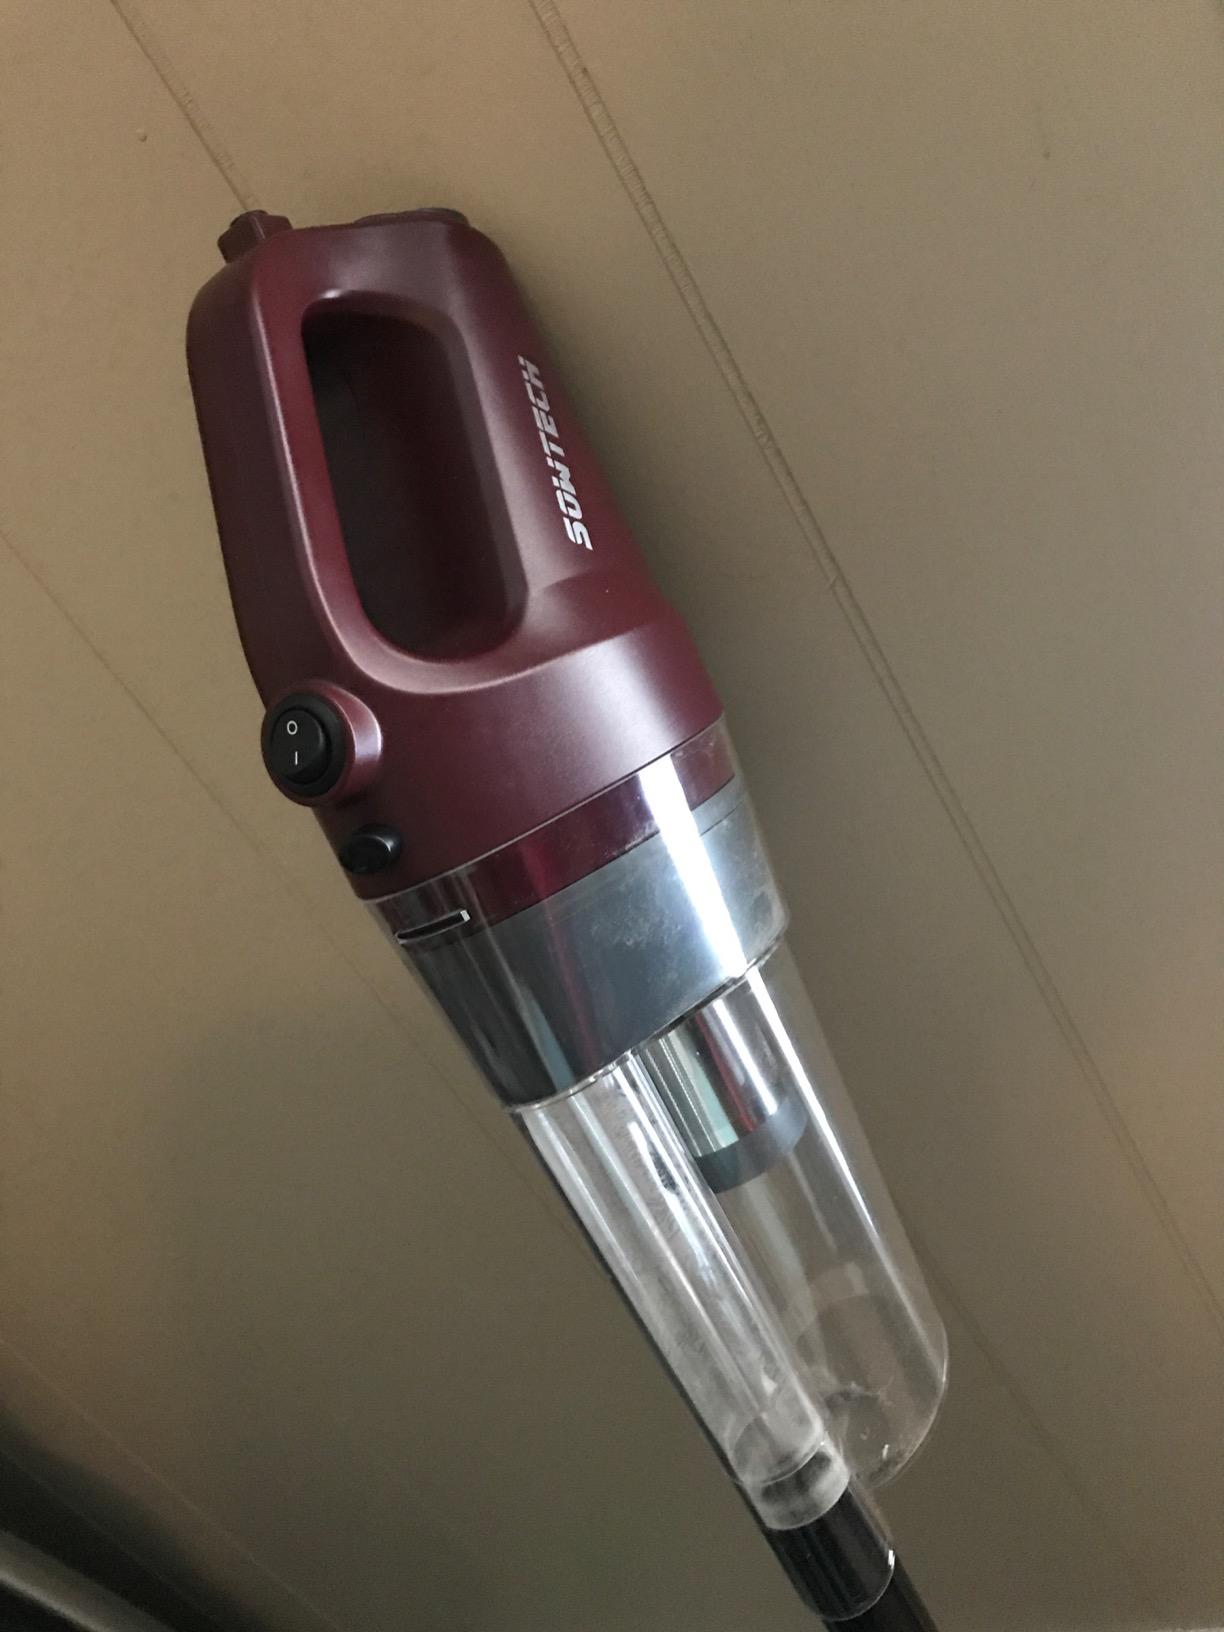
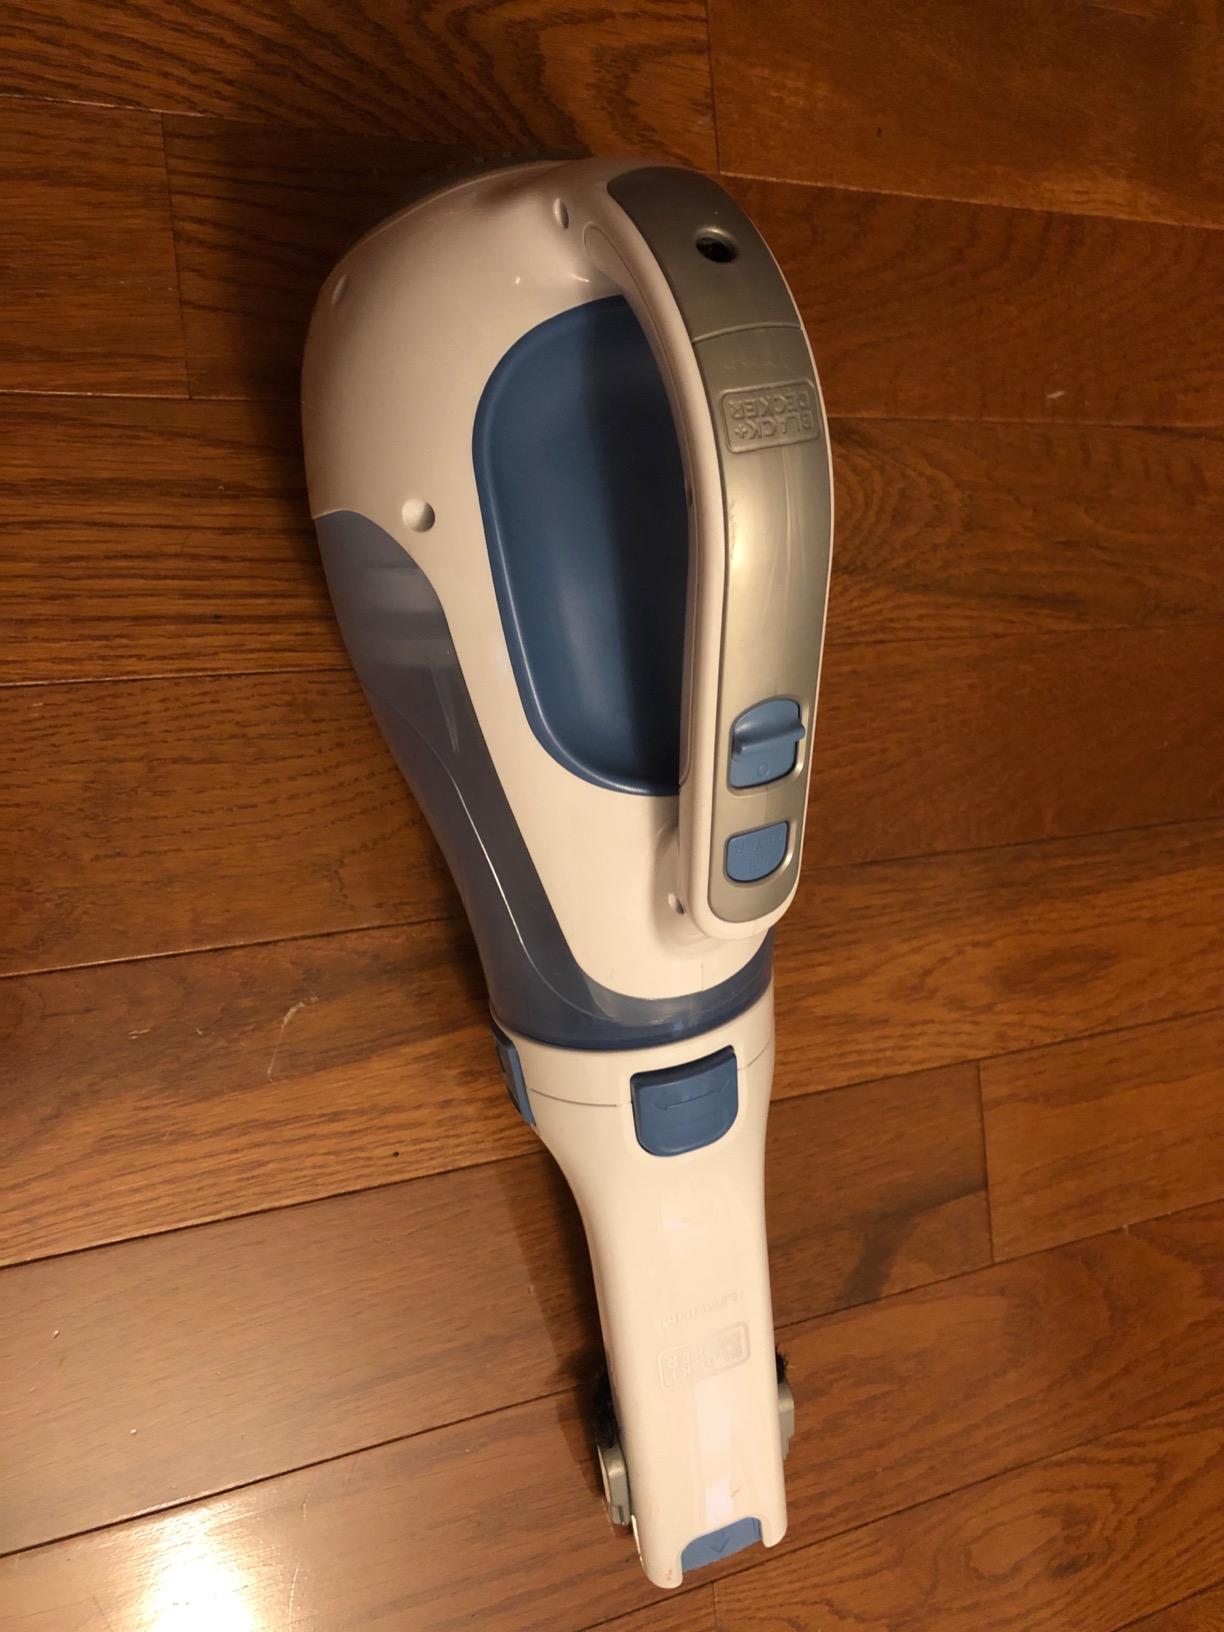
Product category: items_vacuum
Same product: no